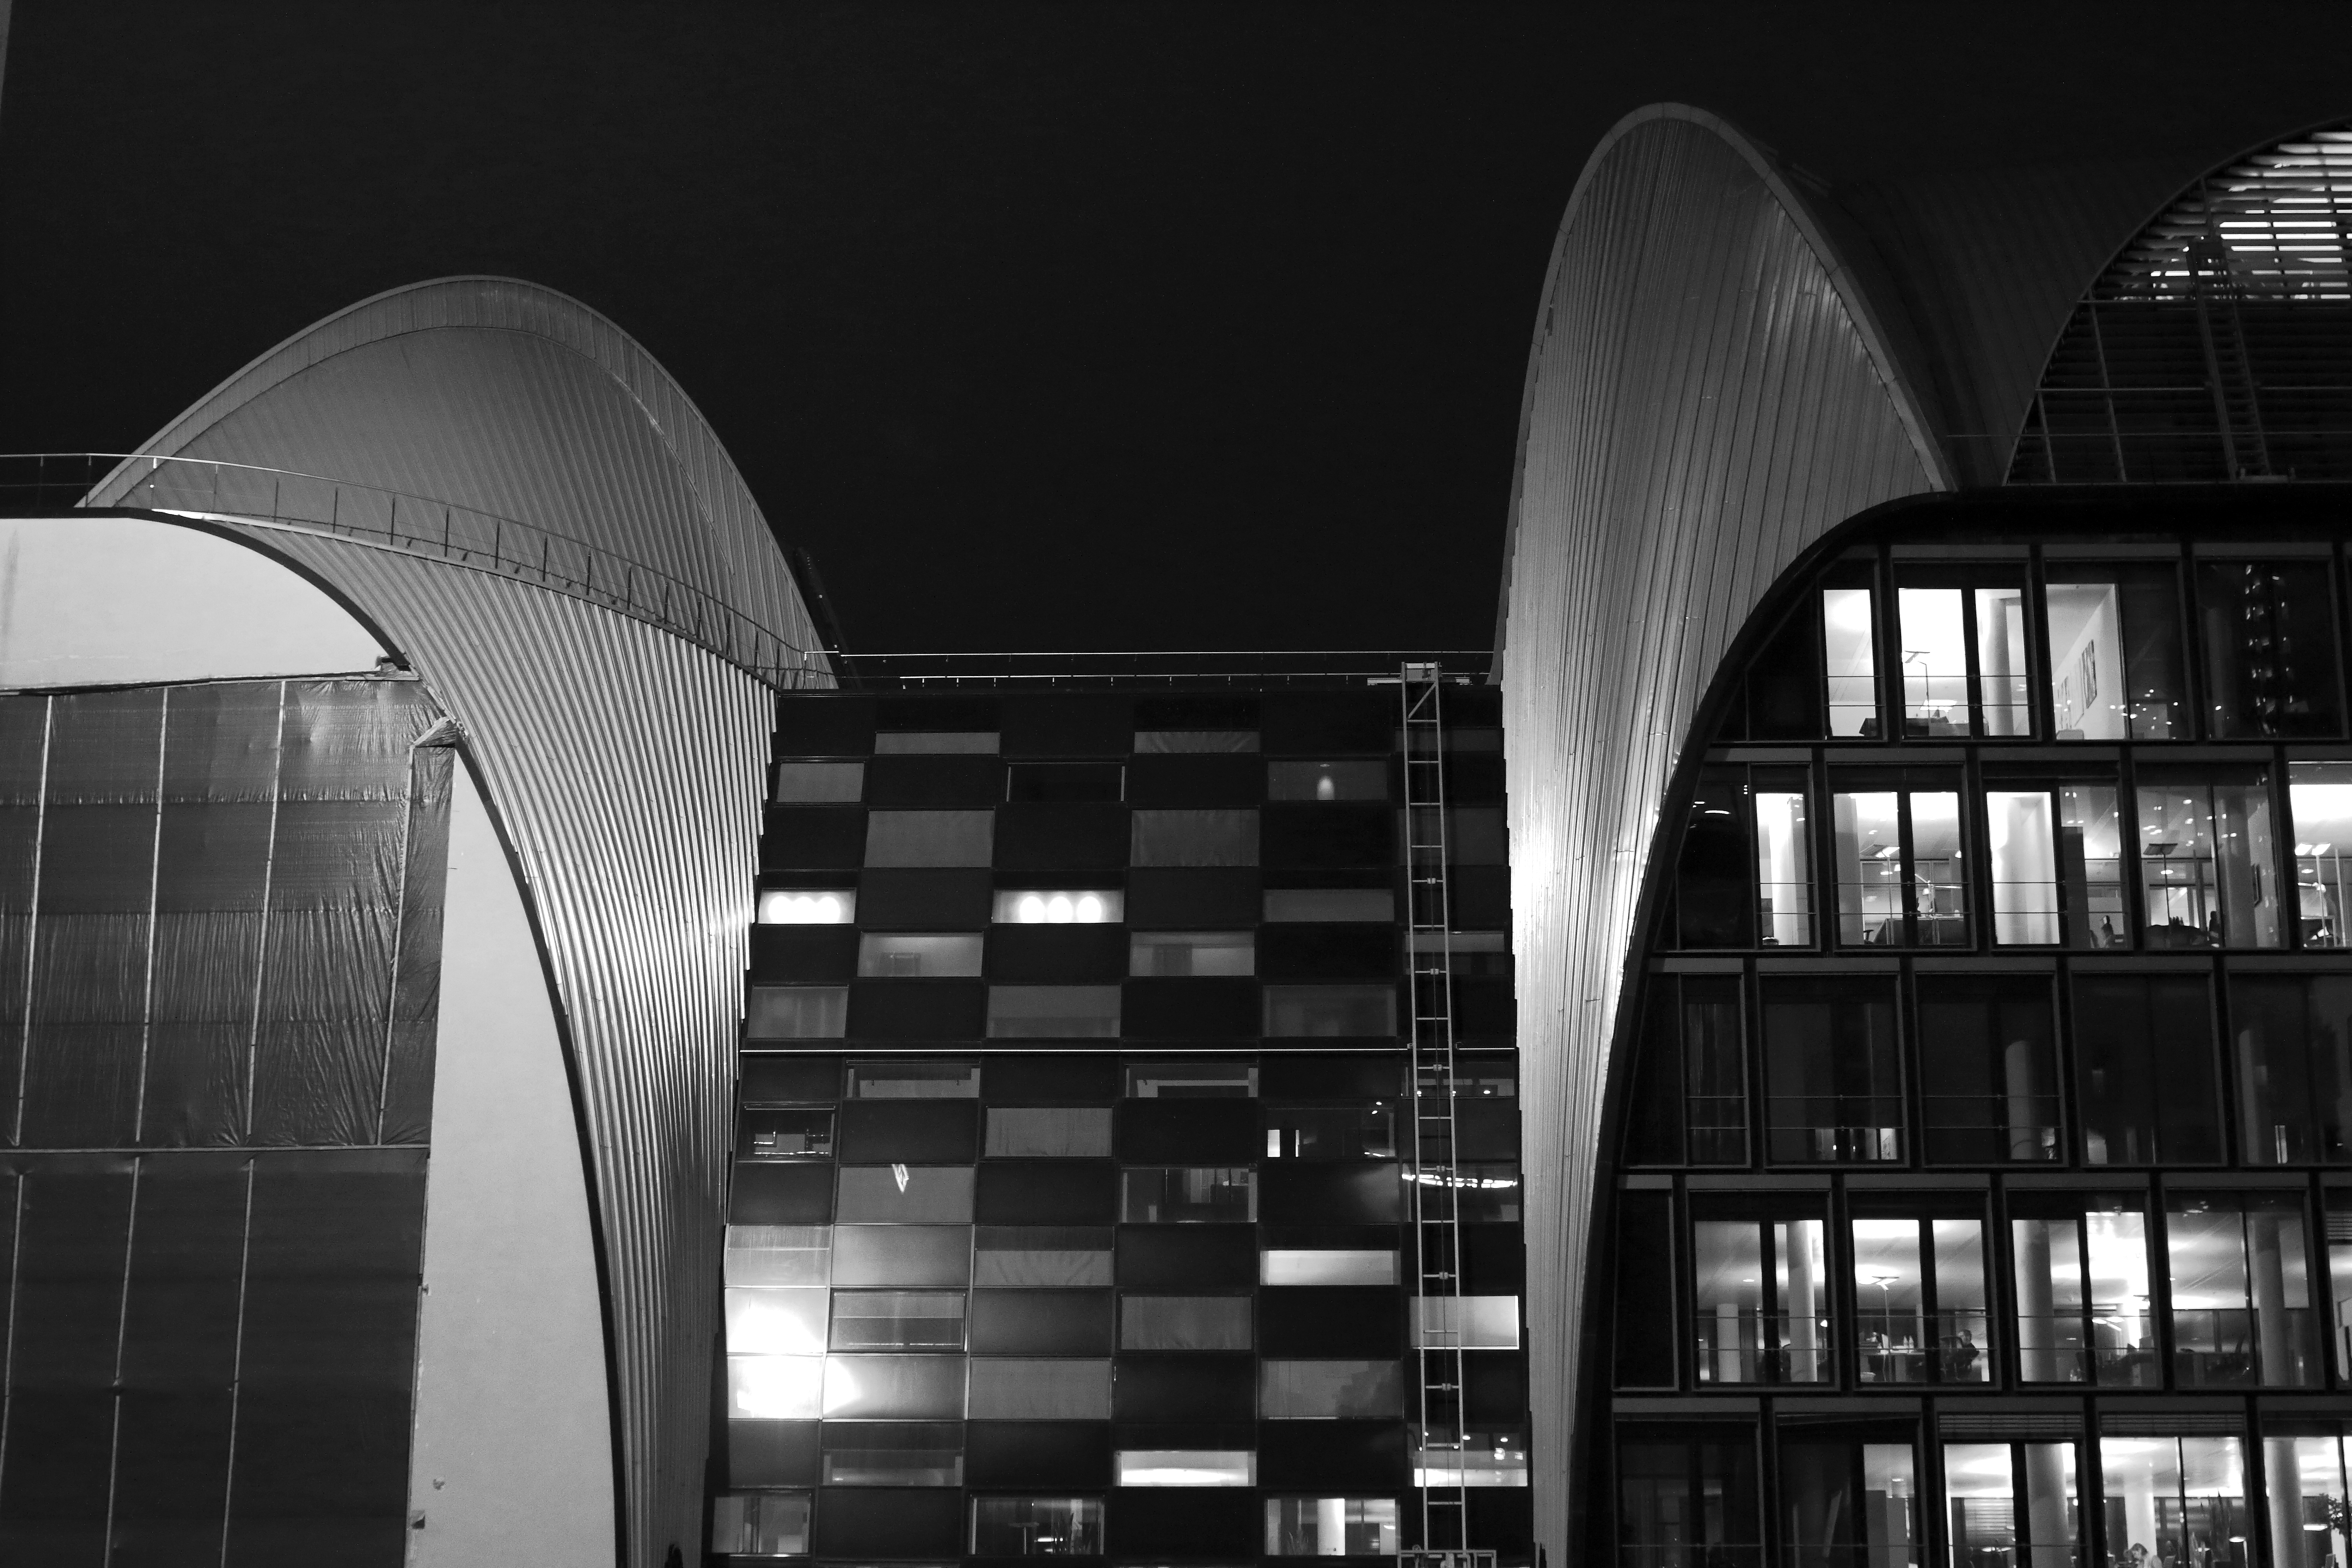
light, black and white, architecture, white, night, photography, skyscraper, reflection, darkness, black, monochrome, lighting, bw, blackandwhite, blackwhite, design, symmetry, germany, alemania, allemagne, sw, schwarzweiss, schwarzweis, shape, frankfurtmain, frankfurtammain, frankfurtam, frankfurtamain, germania, hesse, hassia, hessen, frankfurt, schwarzweissfotografie, schwarzweisfotografie, metropolis, monochrome photography